Scream 4

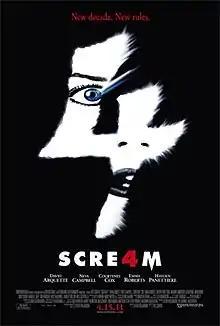
Theatrical release poster

Scream 4 (stylized as SCRE4M) is a 2011 American slasher film directed by Wes Craven and written by Kevin Williamson. Produced by Outerbanks Entertainment and distributed by Dimension Films, it is the sequel to "Scream 3" (2000) and the fourth installment in the "Scream" film series. The film stars David Arquette, Neve Campbell, Courteney Cox, Emma Roberts, Hayden Panettiere, Anthony Anderson, Alison Brie, Adam Brody, Rory Culkin, Marielle Jaffe, Erik Knudsen, Mary McDonnell, Marley Shelton and Nico Tortorella. The film takes place on the fifteenth anniversary of the original Woodsboro murders from "Scream" (1996) and involves Sidney Prescott (Campbell) returning to the town after ten years, where Ghostface once again begins killing students from Woodsboro High. Like its predecessors, "Scream 4" combines the violence of the slasher genre with elements of black comedy and "whodunit" mystery to satirize the clichés of film remakes. The film also provides commentary on the extensive usage of social media and the obsession with internet fame.